Harriet Tubman

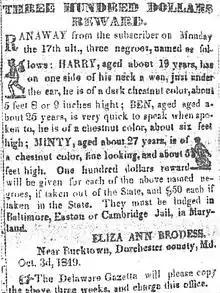
Notice offering a reward of US$100 each for the capture and return of "Minty" (Harriet Tubman) and her brothers Henry and Ben

In 1849, Tubman became ill again, which diminished her value to slave traders. Edward Brodess tried to sell her, but could not find a buyer. Angry at him for trying to sell her and for continuing to enslave her relatives, Tubman began to pray for God to make Brodess change his ways. She said later: "I prayed all night long for my master till the first of March; and all the time he was bringing people to look at me, and trying to sell me." When it appeared as though a sale was being concluded, Tubman changed her prayer: "First of March I began to pray, 'Oh Lord, if you ain't never going to change that man's heart, kill him, Lord, and take him out of the way'." A week later, Brodess died, and Tubman expressed regret for her earlier sentiments.